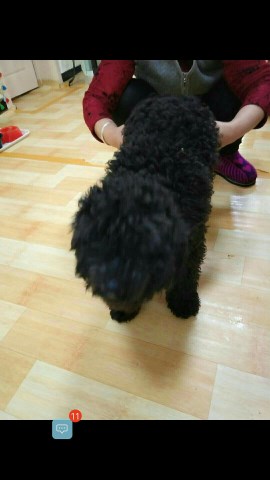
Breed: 7449-n000128-teddy